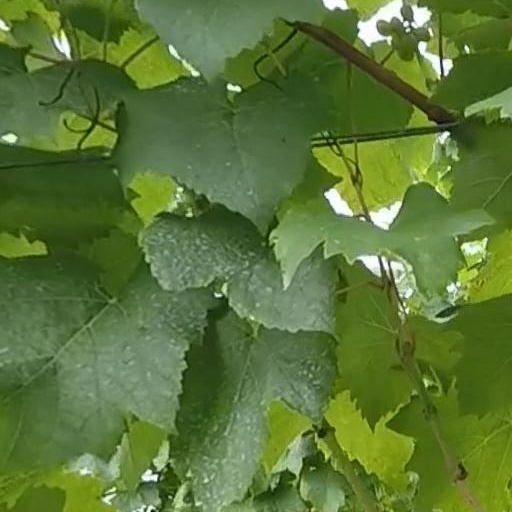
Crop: grape